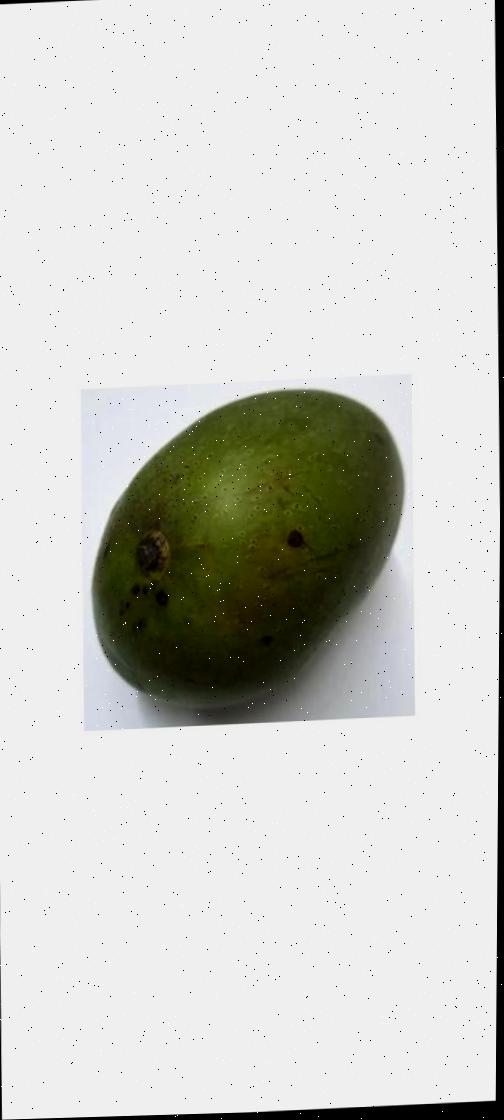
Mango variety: Ashshina Zhinuk